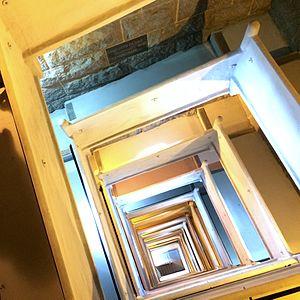
Intérieur du Pilgrim Monument, à Provincetown, Massachusetts.